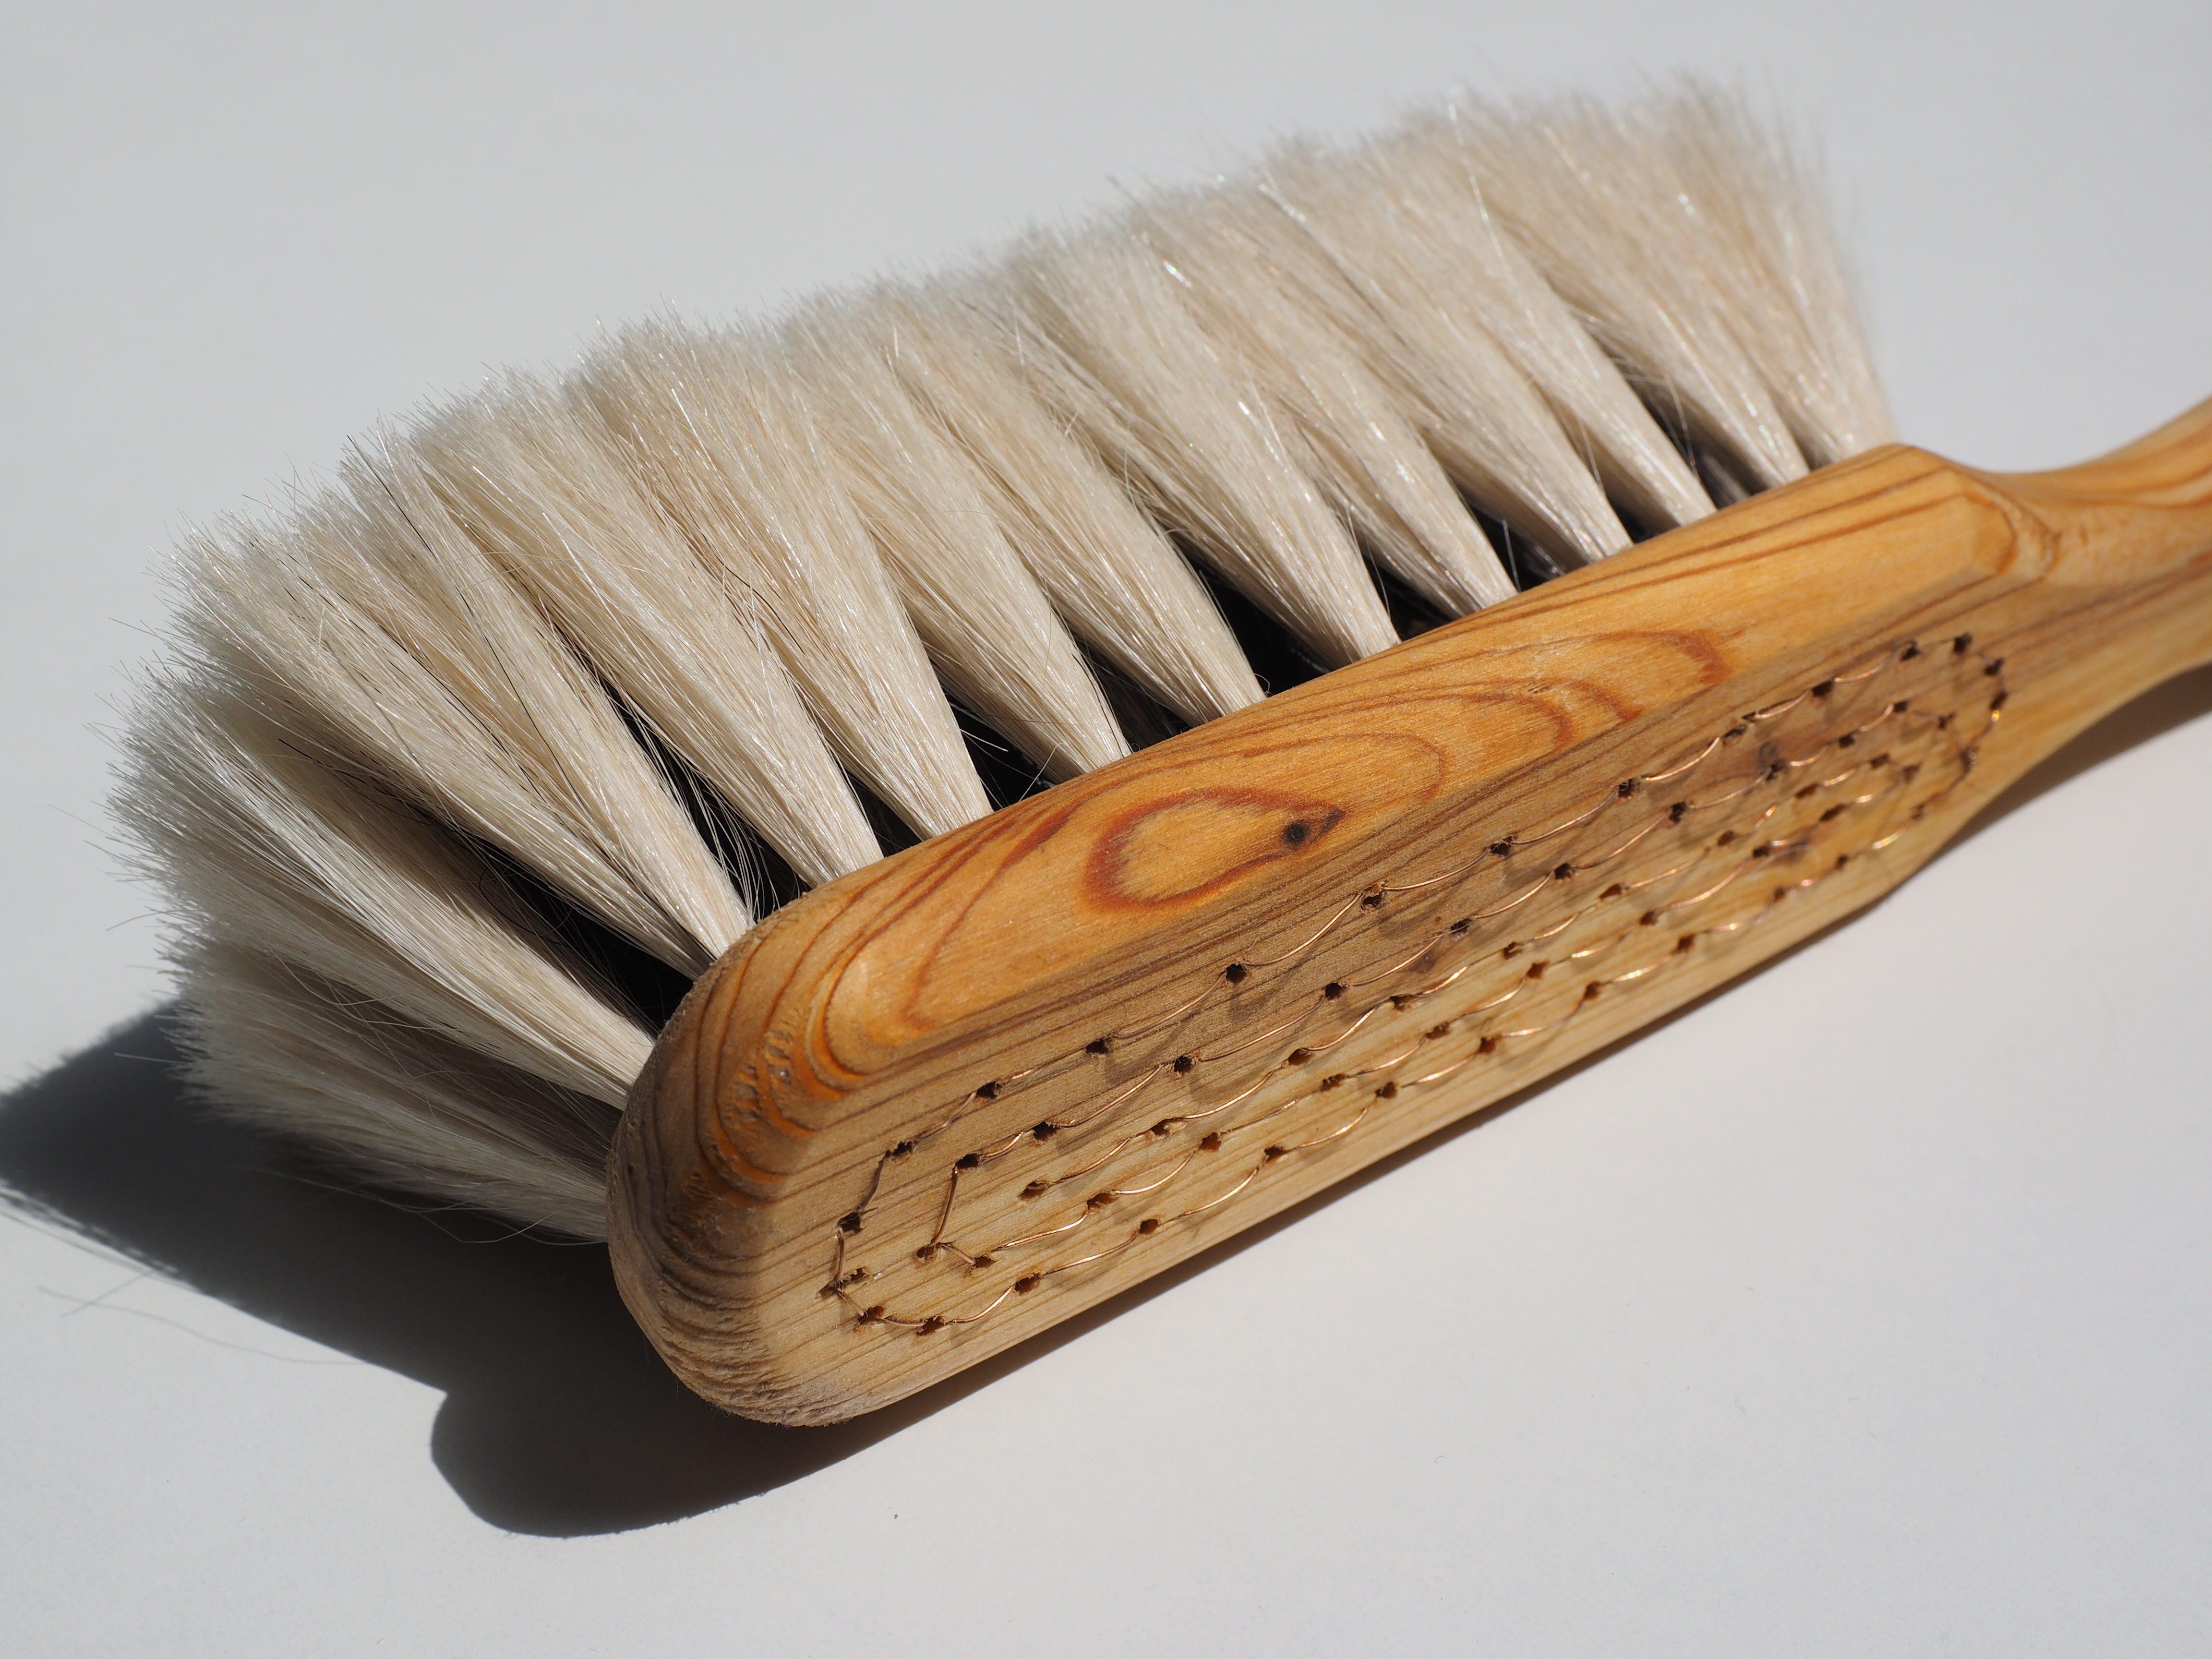
wood, brush, tool, clean, wipe, feather duster, fashion accessory, hair accessory, goat hair, goat hair brush